John Meredith (general)

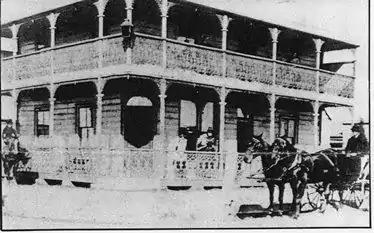
Practice of Dr Meredith in Raymond Terrace

He created a successful and popular medical practice, and developed a Jersey stud. (He became vice-president of the Jersey Herd Society of New South Wales.)